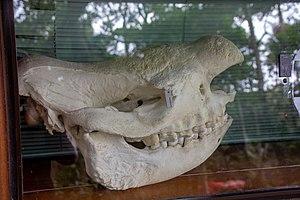
Cacareco, née en 1954 et morte le 27 novembre 1962, est une femelle rhinocéros noir. Prêtée au parc zoologique de São Paulo par celui de Rio de Janeiro en 1959, elle est désignée candidate lors des élections municipales brésiliennes du 8 octobre 1959 à São Paulo, pour protester contre la corruption.